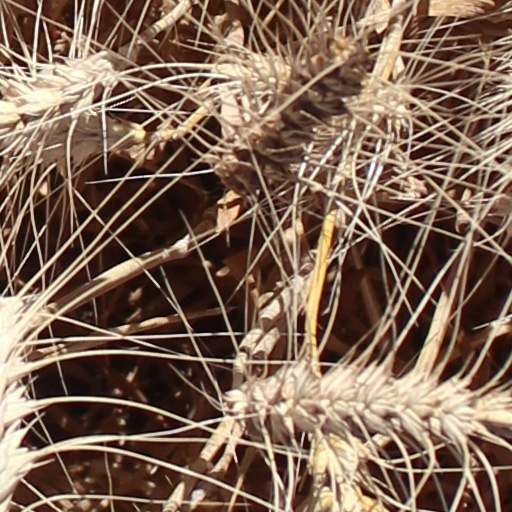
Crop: wheat